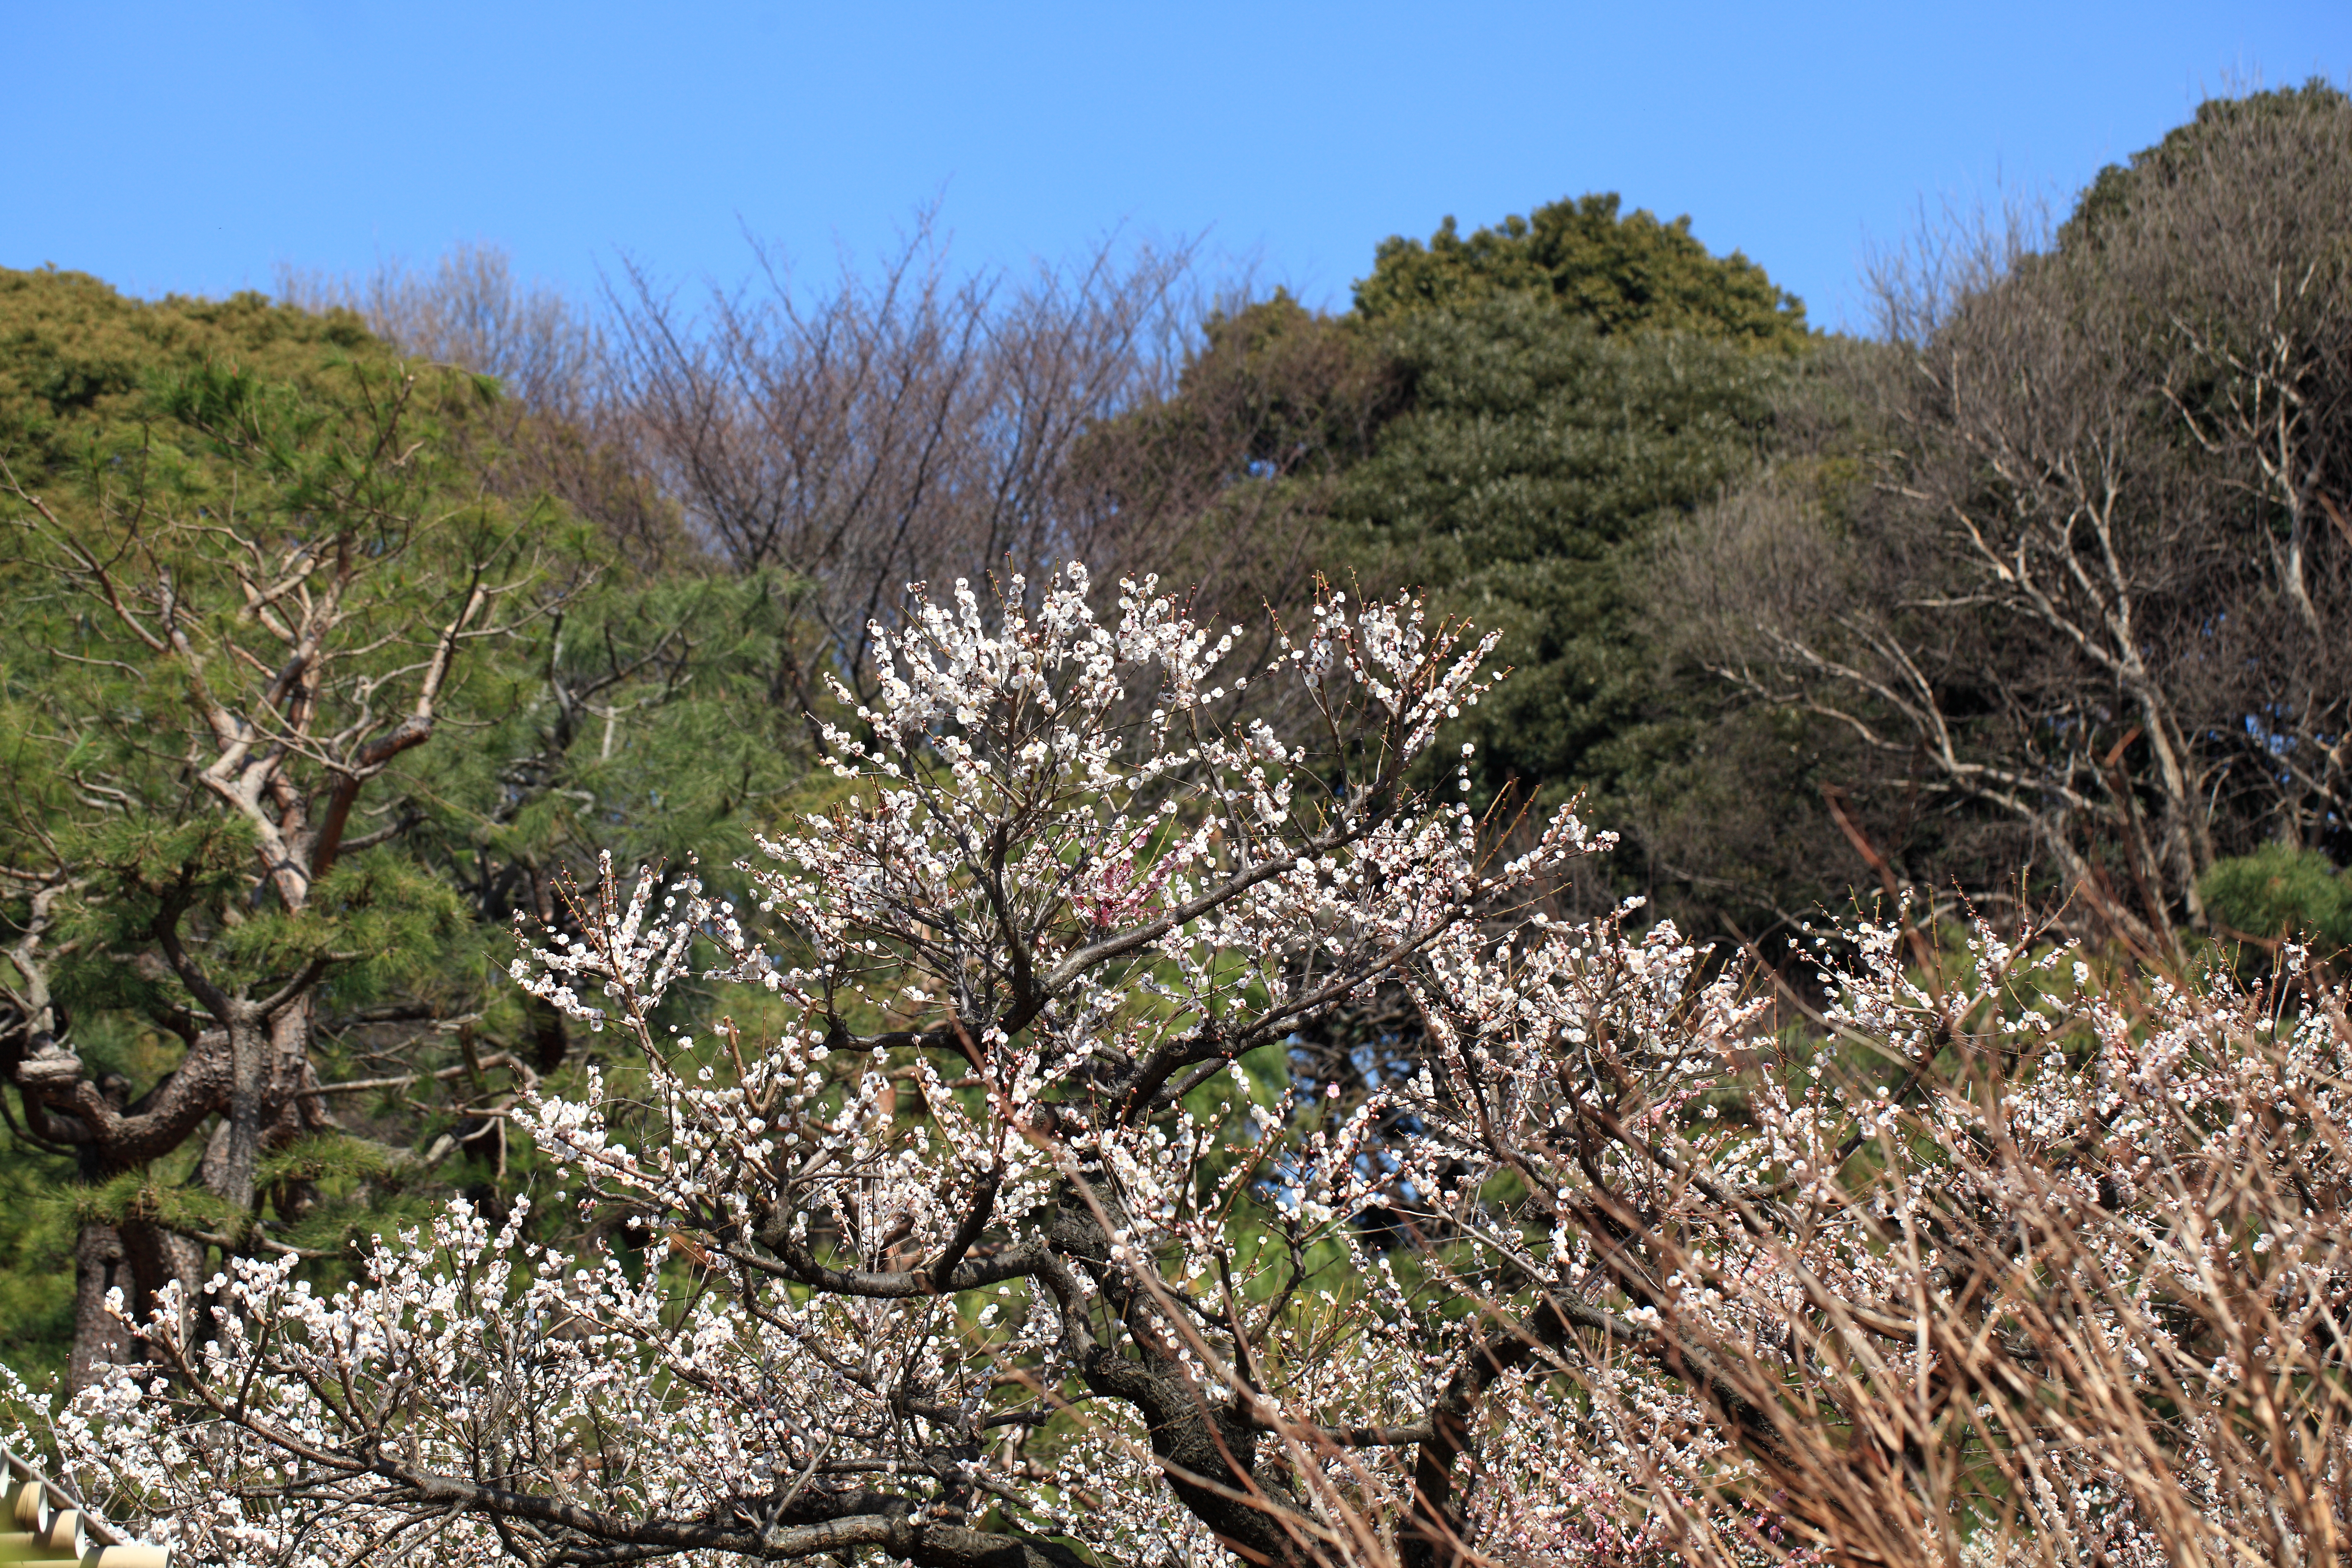
tree, wilderness, plant, flower, high, flora, wildflower, vegetation, shrub, 5d, hires, woodland, markii, ecosystem, hi, res, resolution, flowering plant, biome, woody plant, land plant